Fokker D.XVII

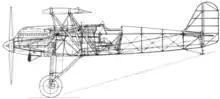
Drawing of Fokker D.XVII prototype with Curtiss Conqueror engine.

Problems with severe vibration in the Armstrong Siddeley Jaguar radial engine on the Fokker D.XVI resulted in one being converted to use a normally aspirated Curtiss Conqueror V-1570 V-twelve, becoming the prototype for the D.XVII.